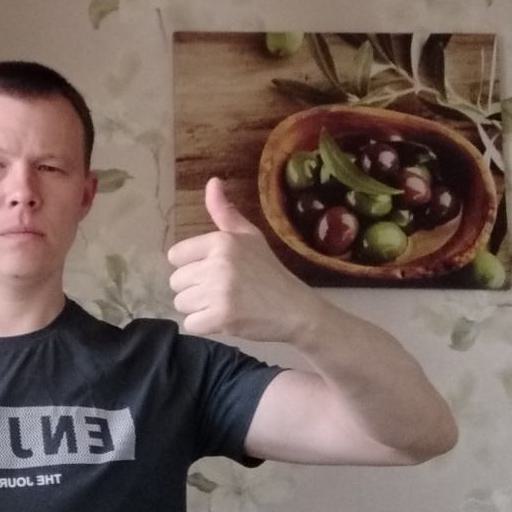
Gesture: like